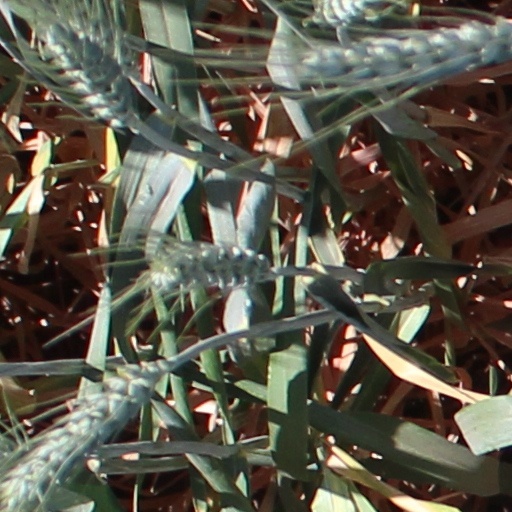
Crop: wheat